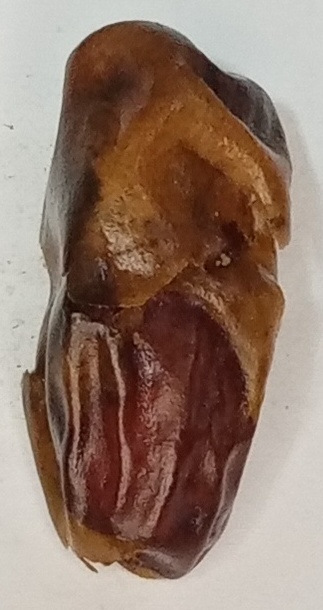
Variety: gajar
Size: small
Grade: grade-3